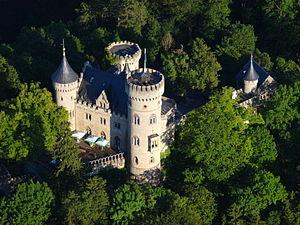
Le duché de Saxe-Meiningen ou duché de Saxe-Meiningen-Hildburghausen est un ancien État d'Allemagne centrale, dont la branche ernestine de la maison de Wettin a été la famille régnante.